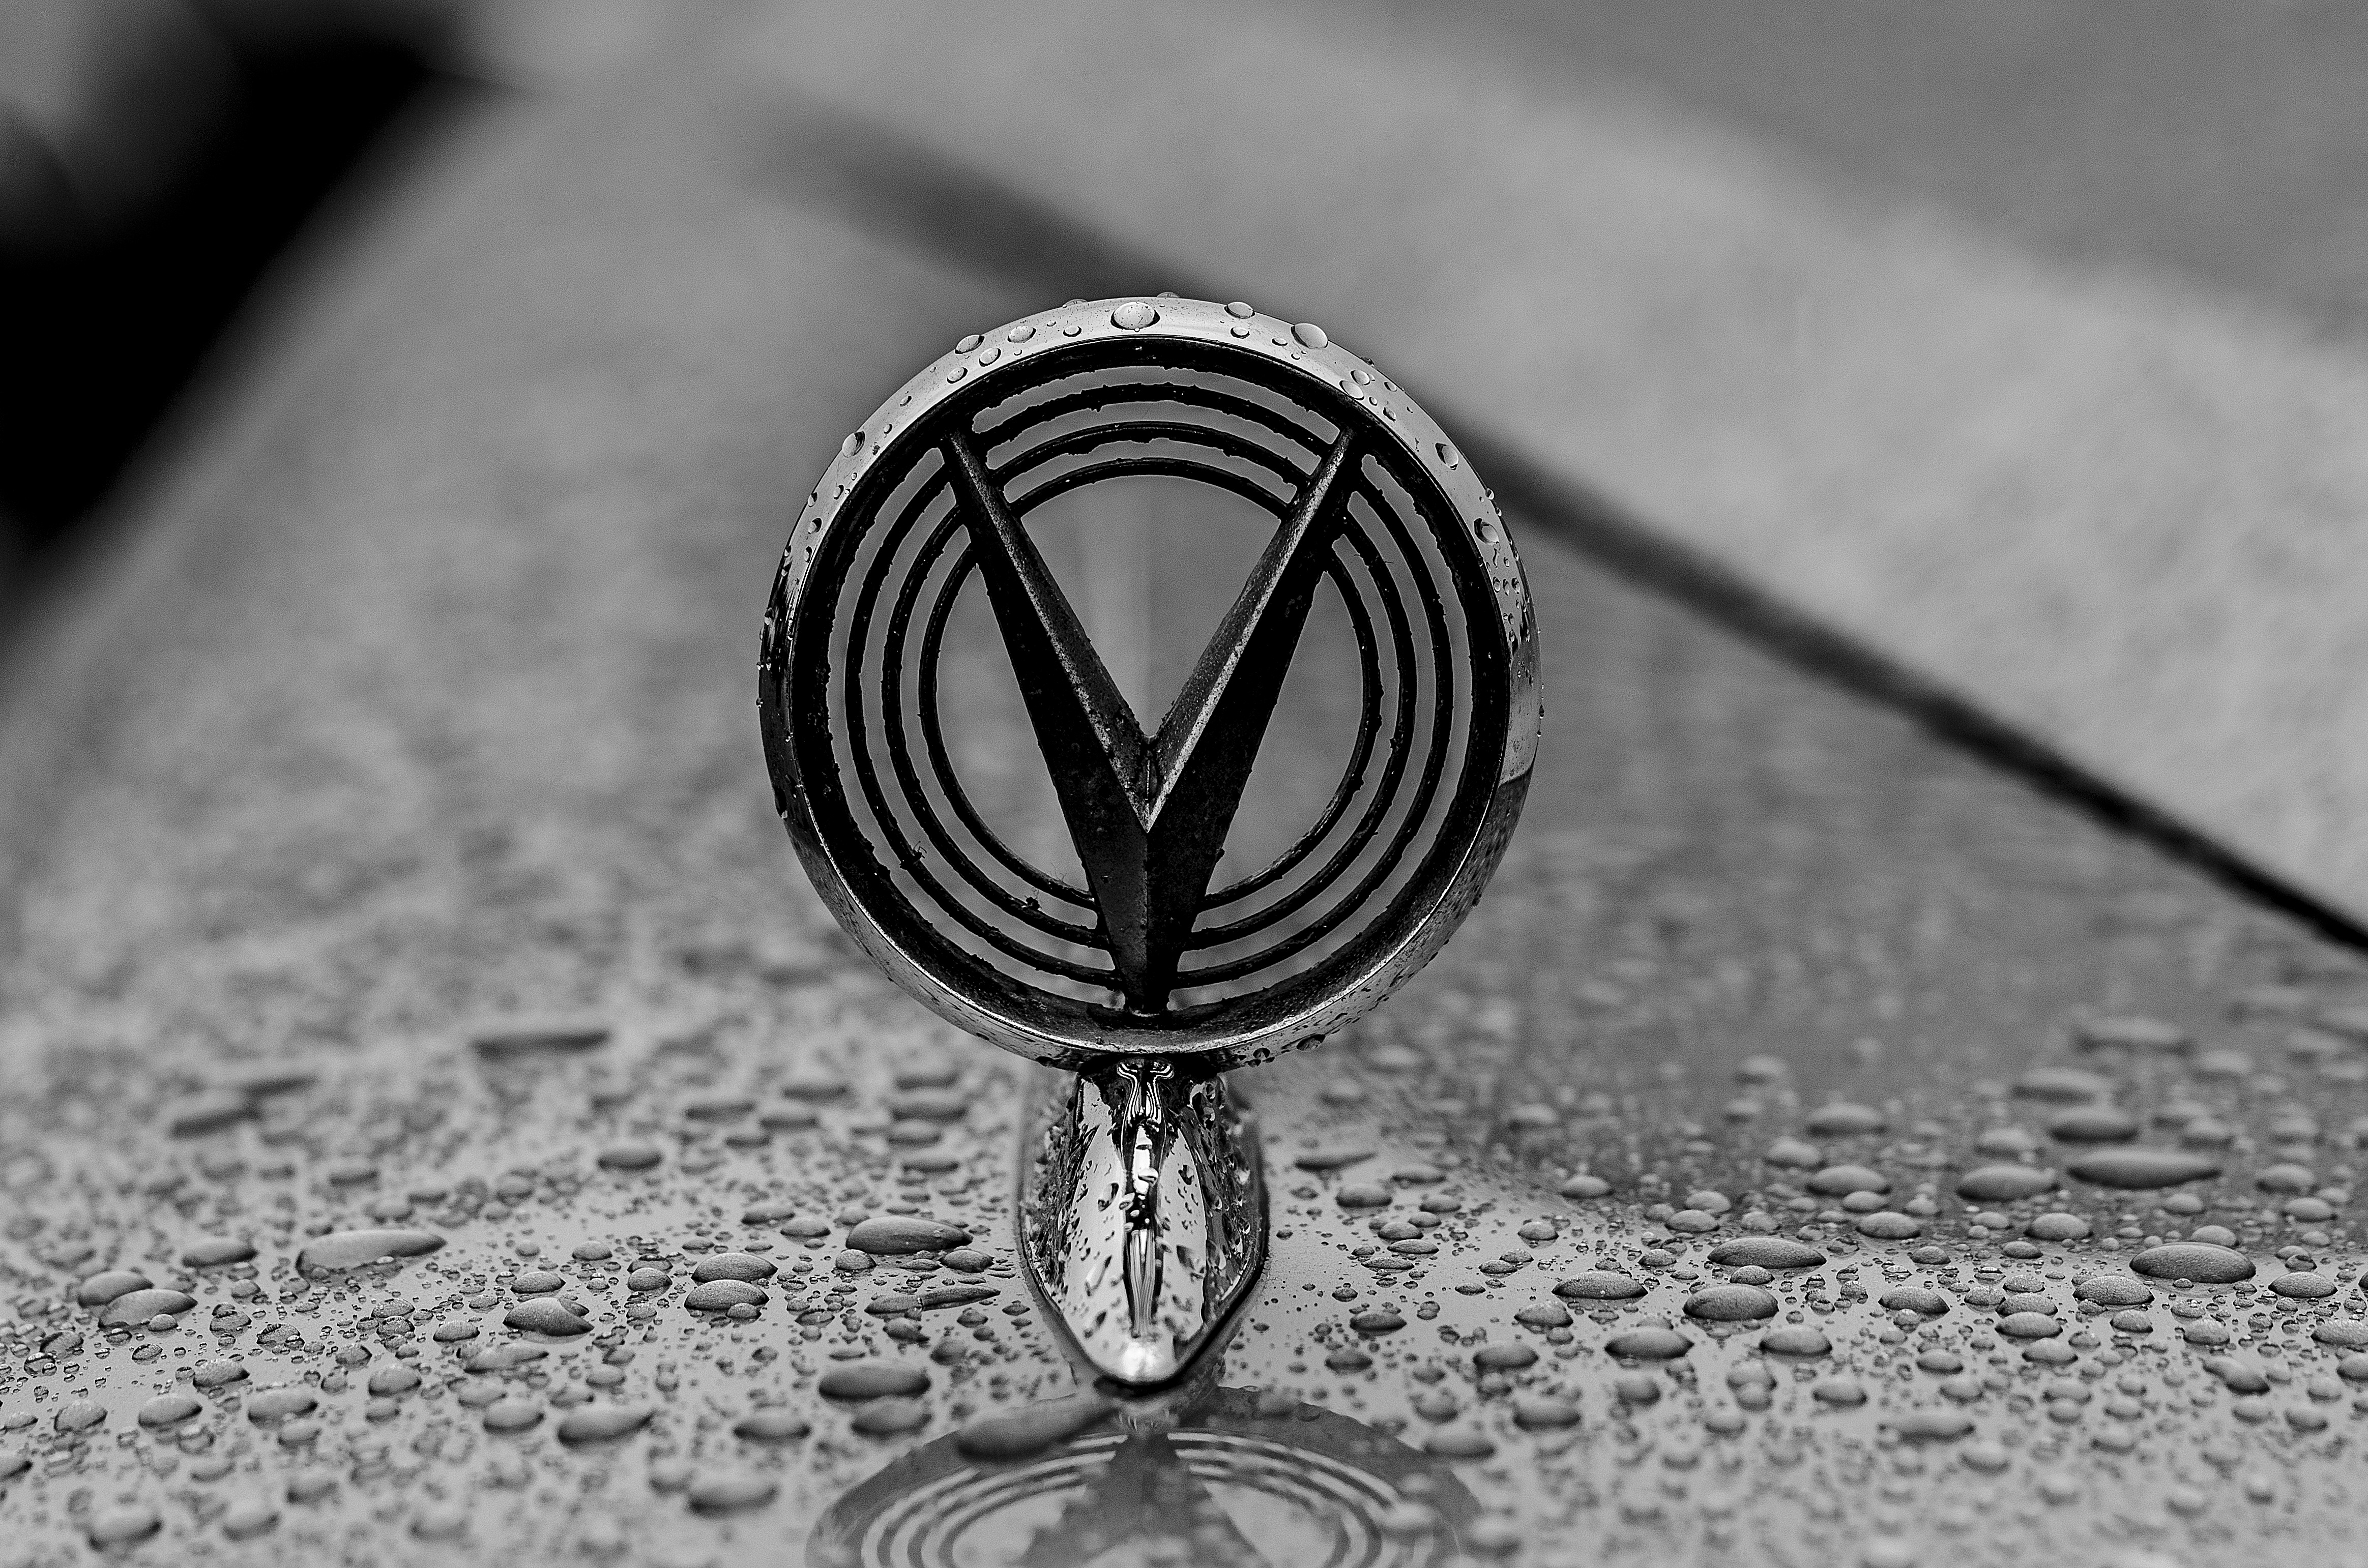
black and white, white, car, photography, automobile, vehicle, auto, black, monochrome, circle, close up, art, background, buick, shape, badge, macro photography, monochrome photography, nerivill1, roadster 75